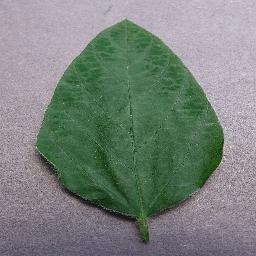
Label: Soybean___healthy